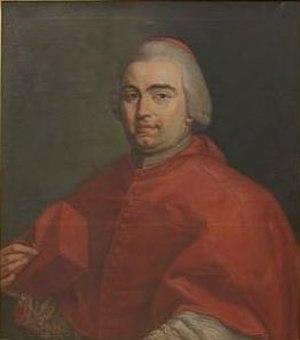
Ignazio Gaetano Boncompagni-Ludovisi est un cardinal italien du XVIIIᵉ siècle.